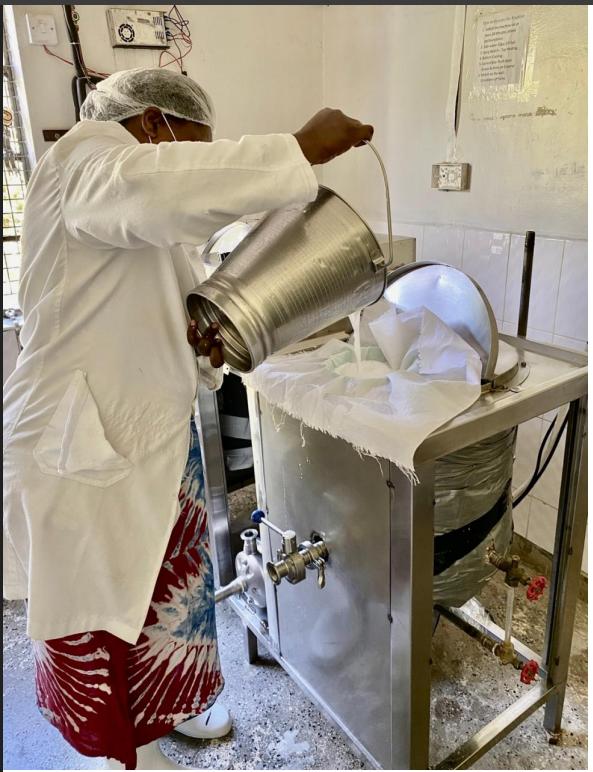
Mtu anayefanya kazi katika mazingira ya kiwanda au maabara ya kutengeneza bidhaa labda chakula , kinywaji. Mtu huyo amevaa koti la kazi pamoja na kofia ya kuuzia uchafu usiingie. Jambo ambalo linaonyesha umuhimu usafi wa usalama kazini, anaonekana.